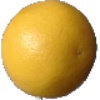
Label: Grapefruit White 1